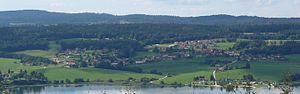
Auteur: Utilisateur:Suaudeau Description: Vue de la commune de Les Grangettes.
Les Grangettes est une commune française située dans le département du Doubs en région Bourgogne-Franche-Comté.